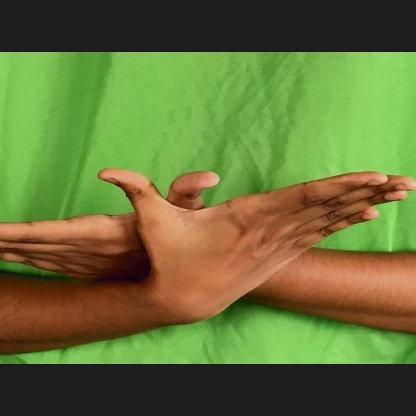
Mudra: Garuda